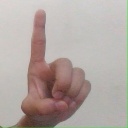
अक्षर: ड